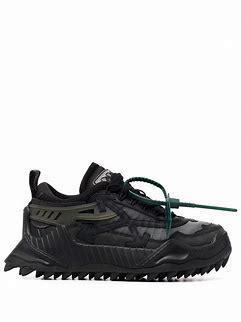
Brand: Off-White
Model: Off Odsy 1000